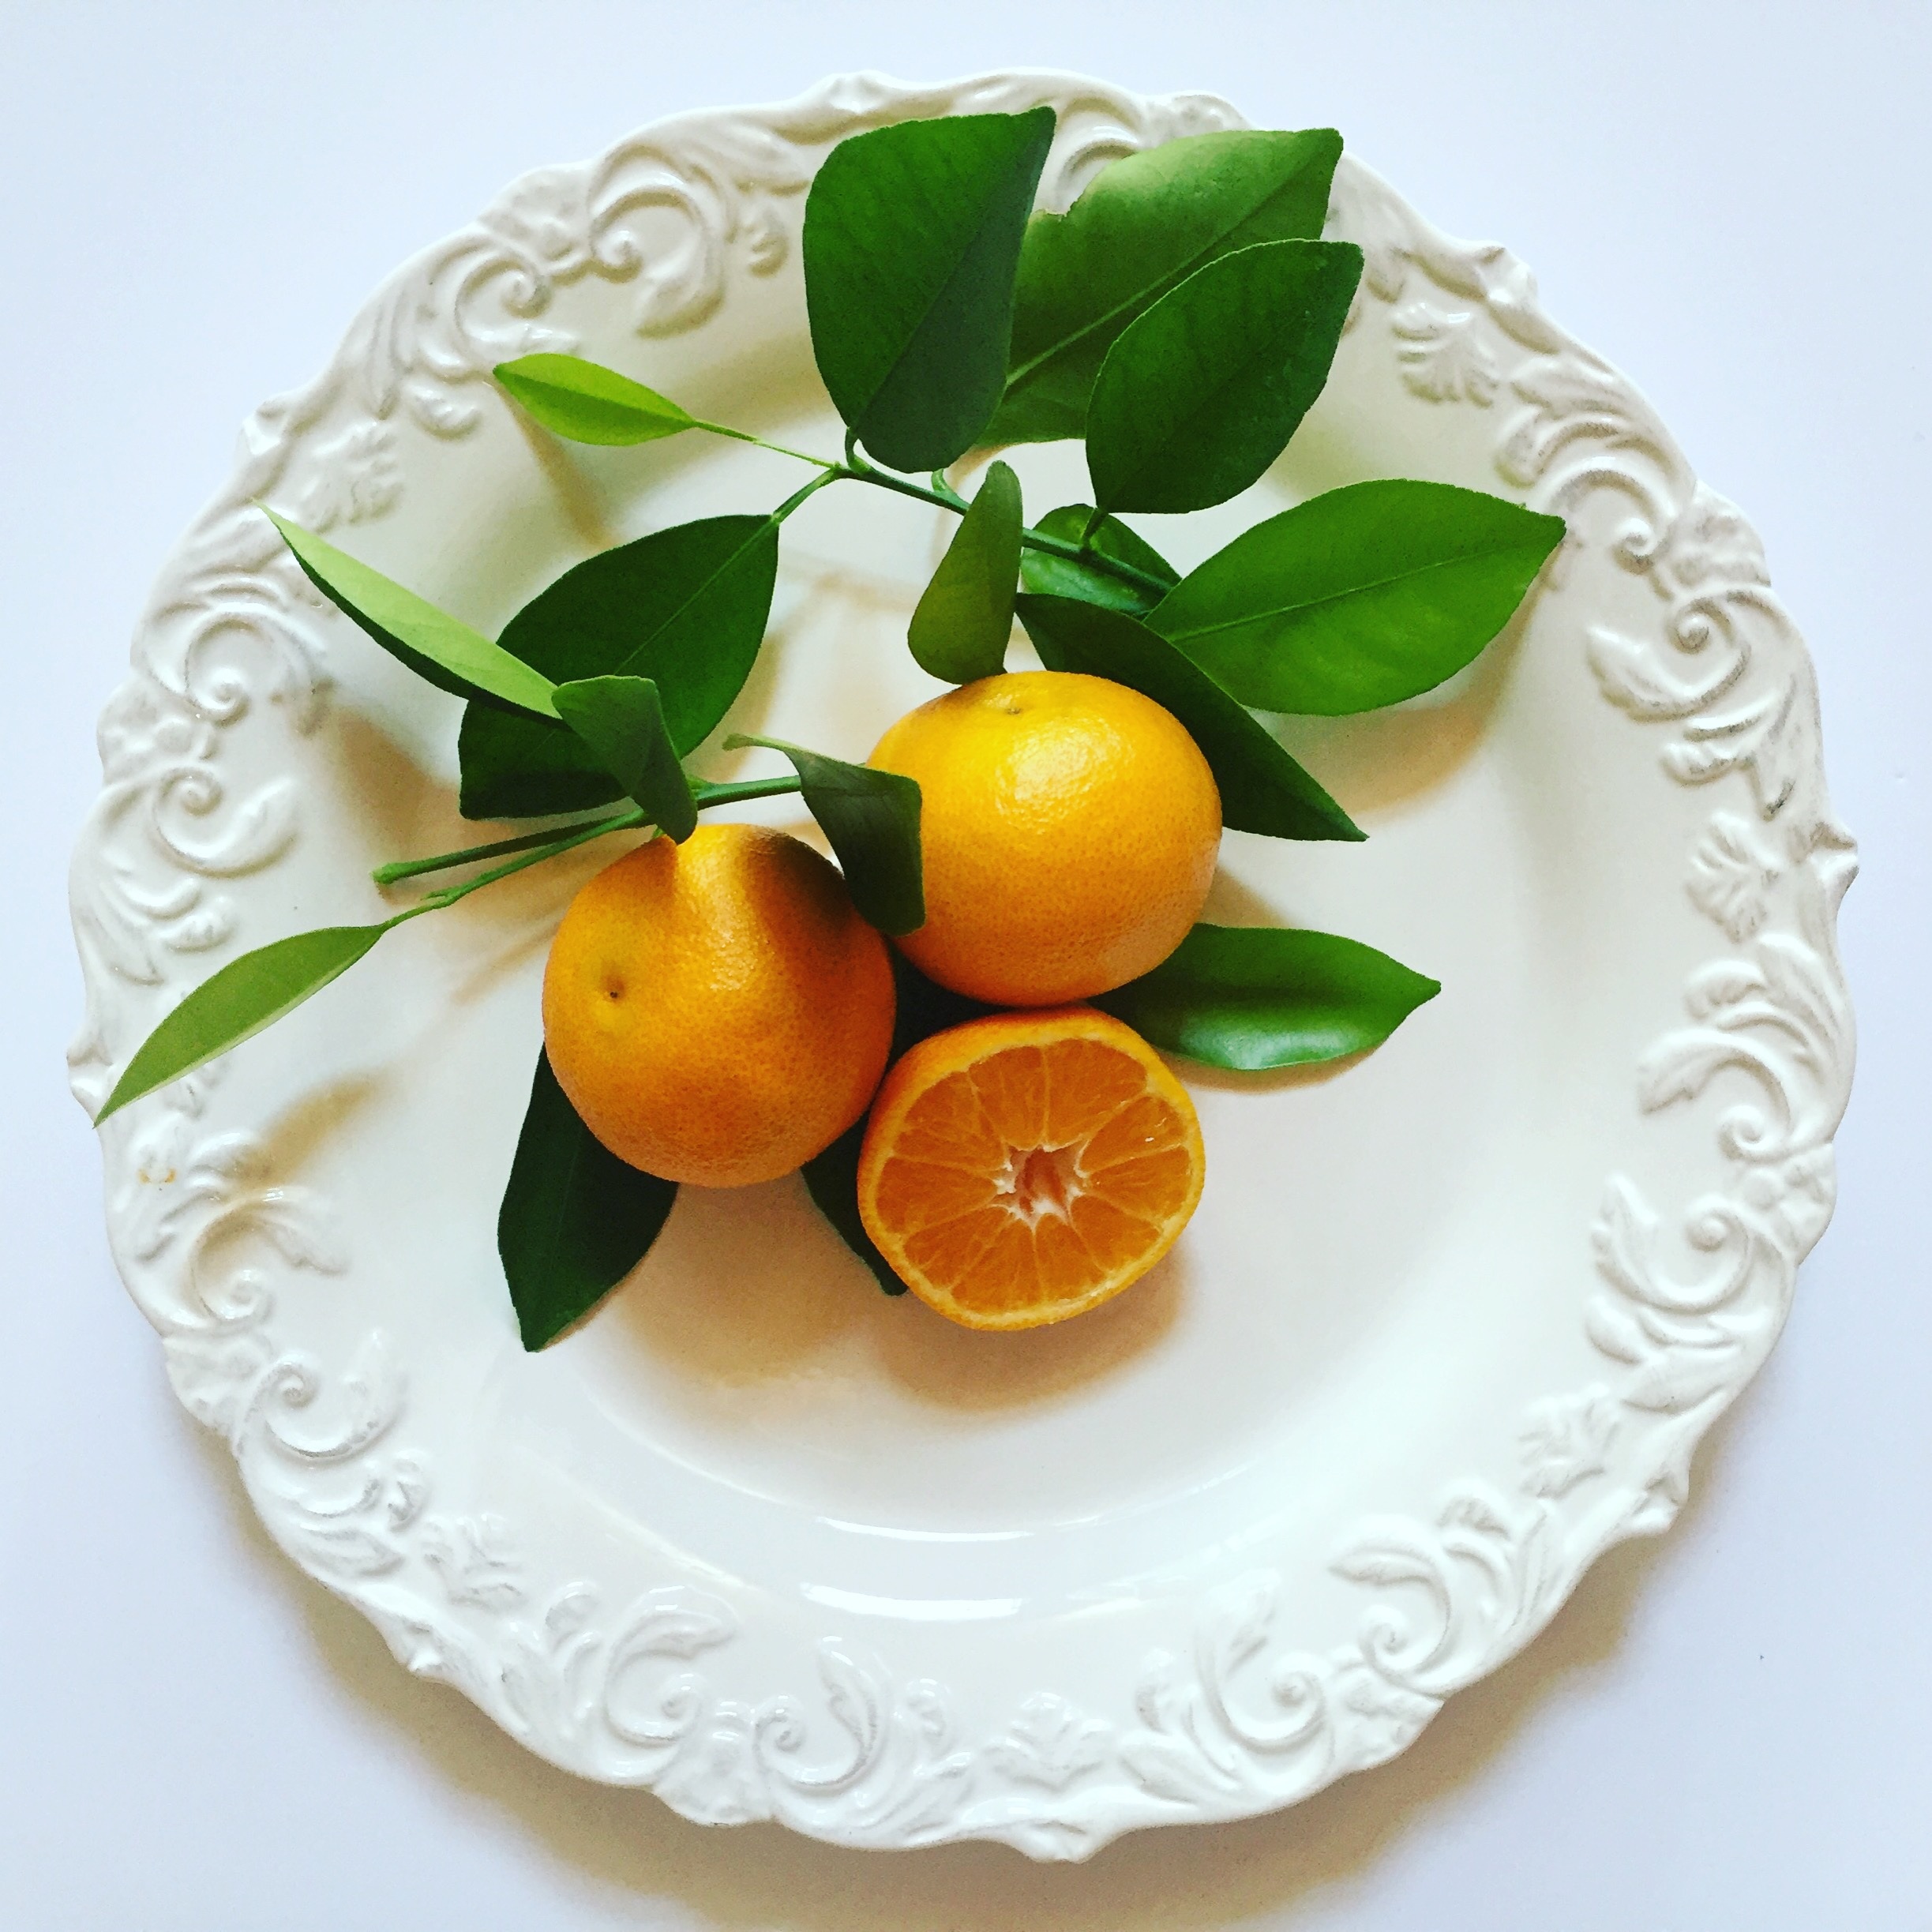
plant, fruit, flower, orange, food, produce, citrus, flowering plant, land plant